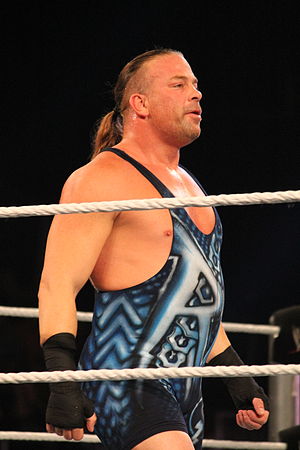
Rob Van Dam
Rob Van Dam i 2014
Robert "Rob" Alexander Szatkowski er en amerikansk wrestler og skuespiller bedre kendt som sit ring navn rob van dam han wrestler nu i TNA. I det originale ECW, var han to gange World Tag Team Champion sammen med sabu og har en gang været World Television Champion. I hans tid ved WWE var han to gange Wold Champion og har også været WWE Champion og ECW Champion. Han har følgende været seks gange WWE Intercontinental Champion og fire gange Hardcore Champion og European Champion og to gange World Tag Team Champion sammen med Kane og Booker T. Han nåede også at blive WWE Tag Team Champion med Rey mysterio. Han nåede dog også lige at blive mr. money in the bank.